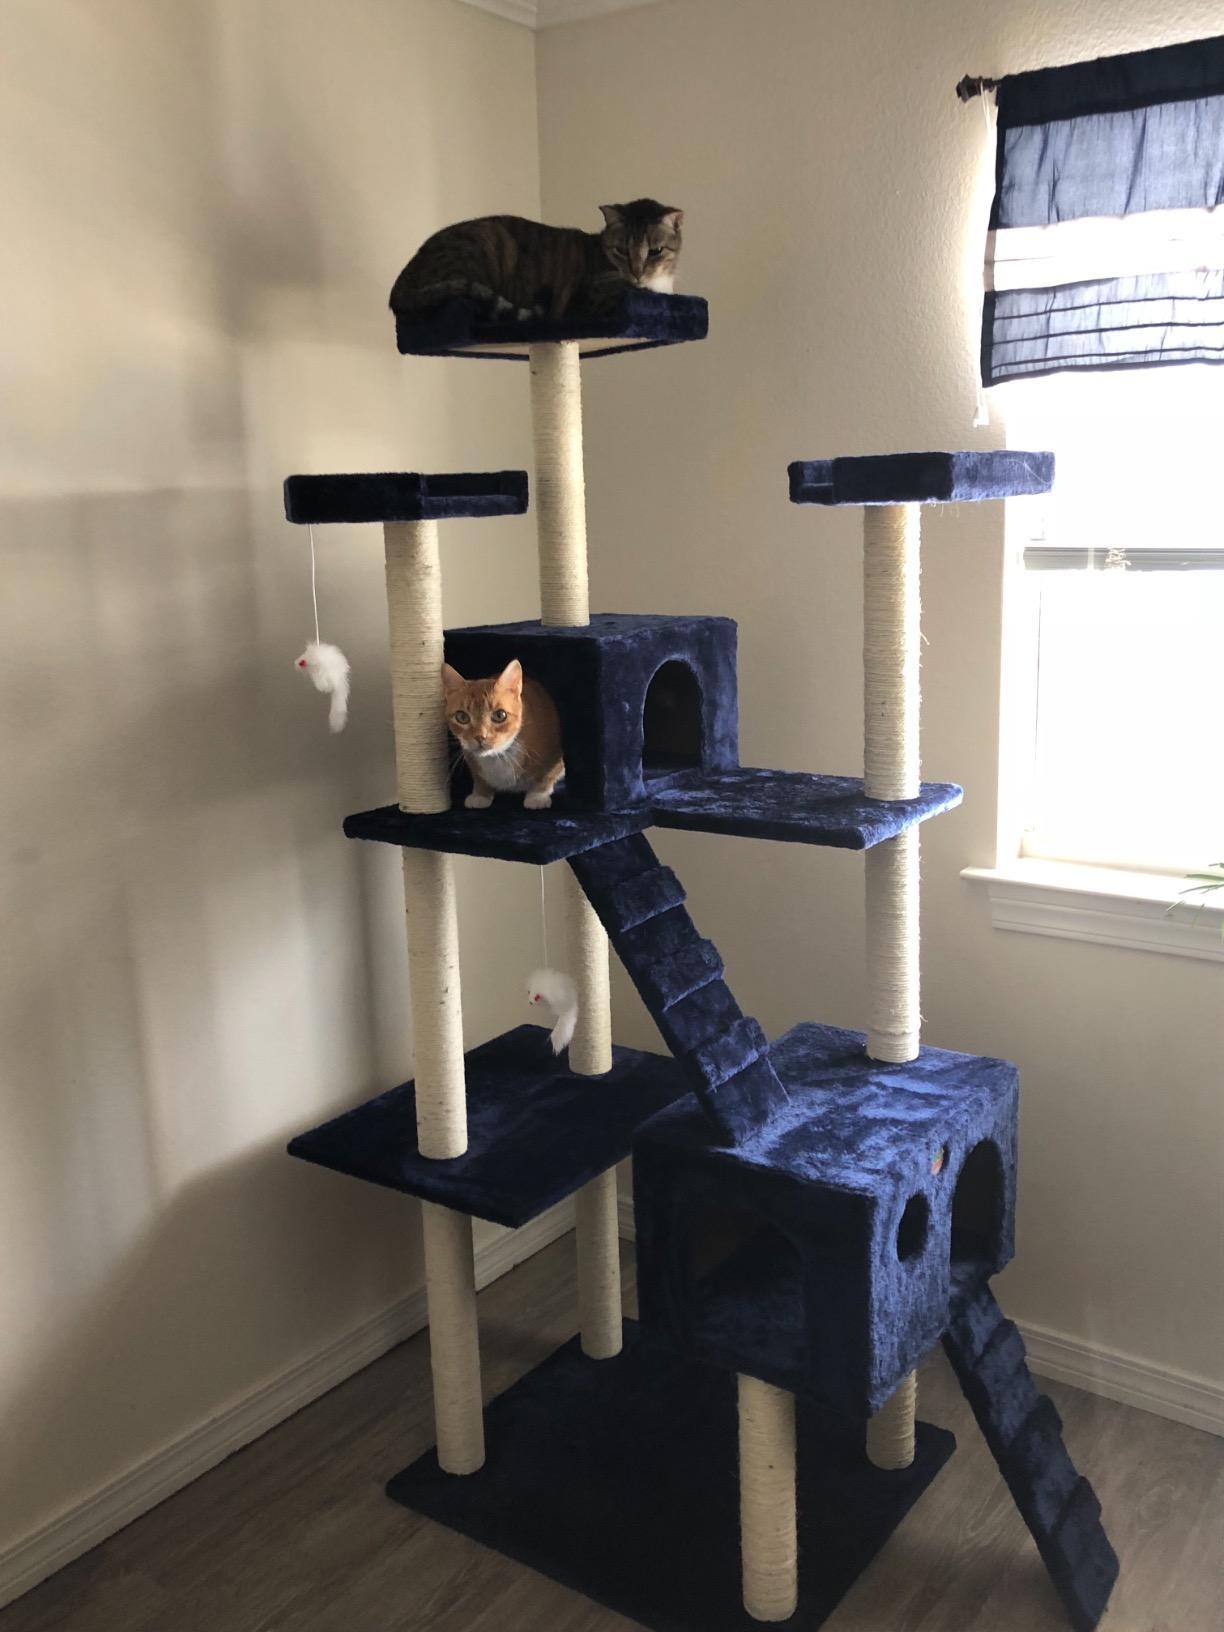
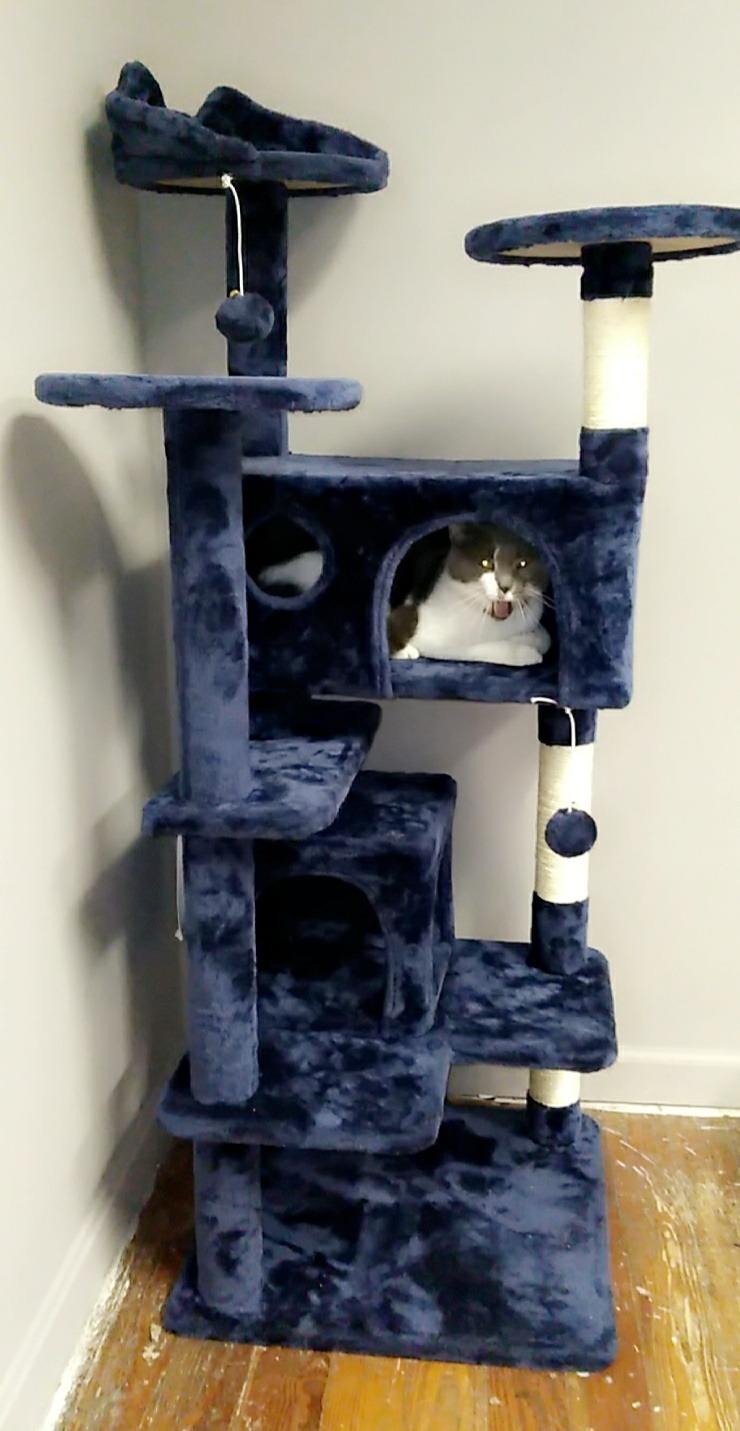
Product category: items_cat tree
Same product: no